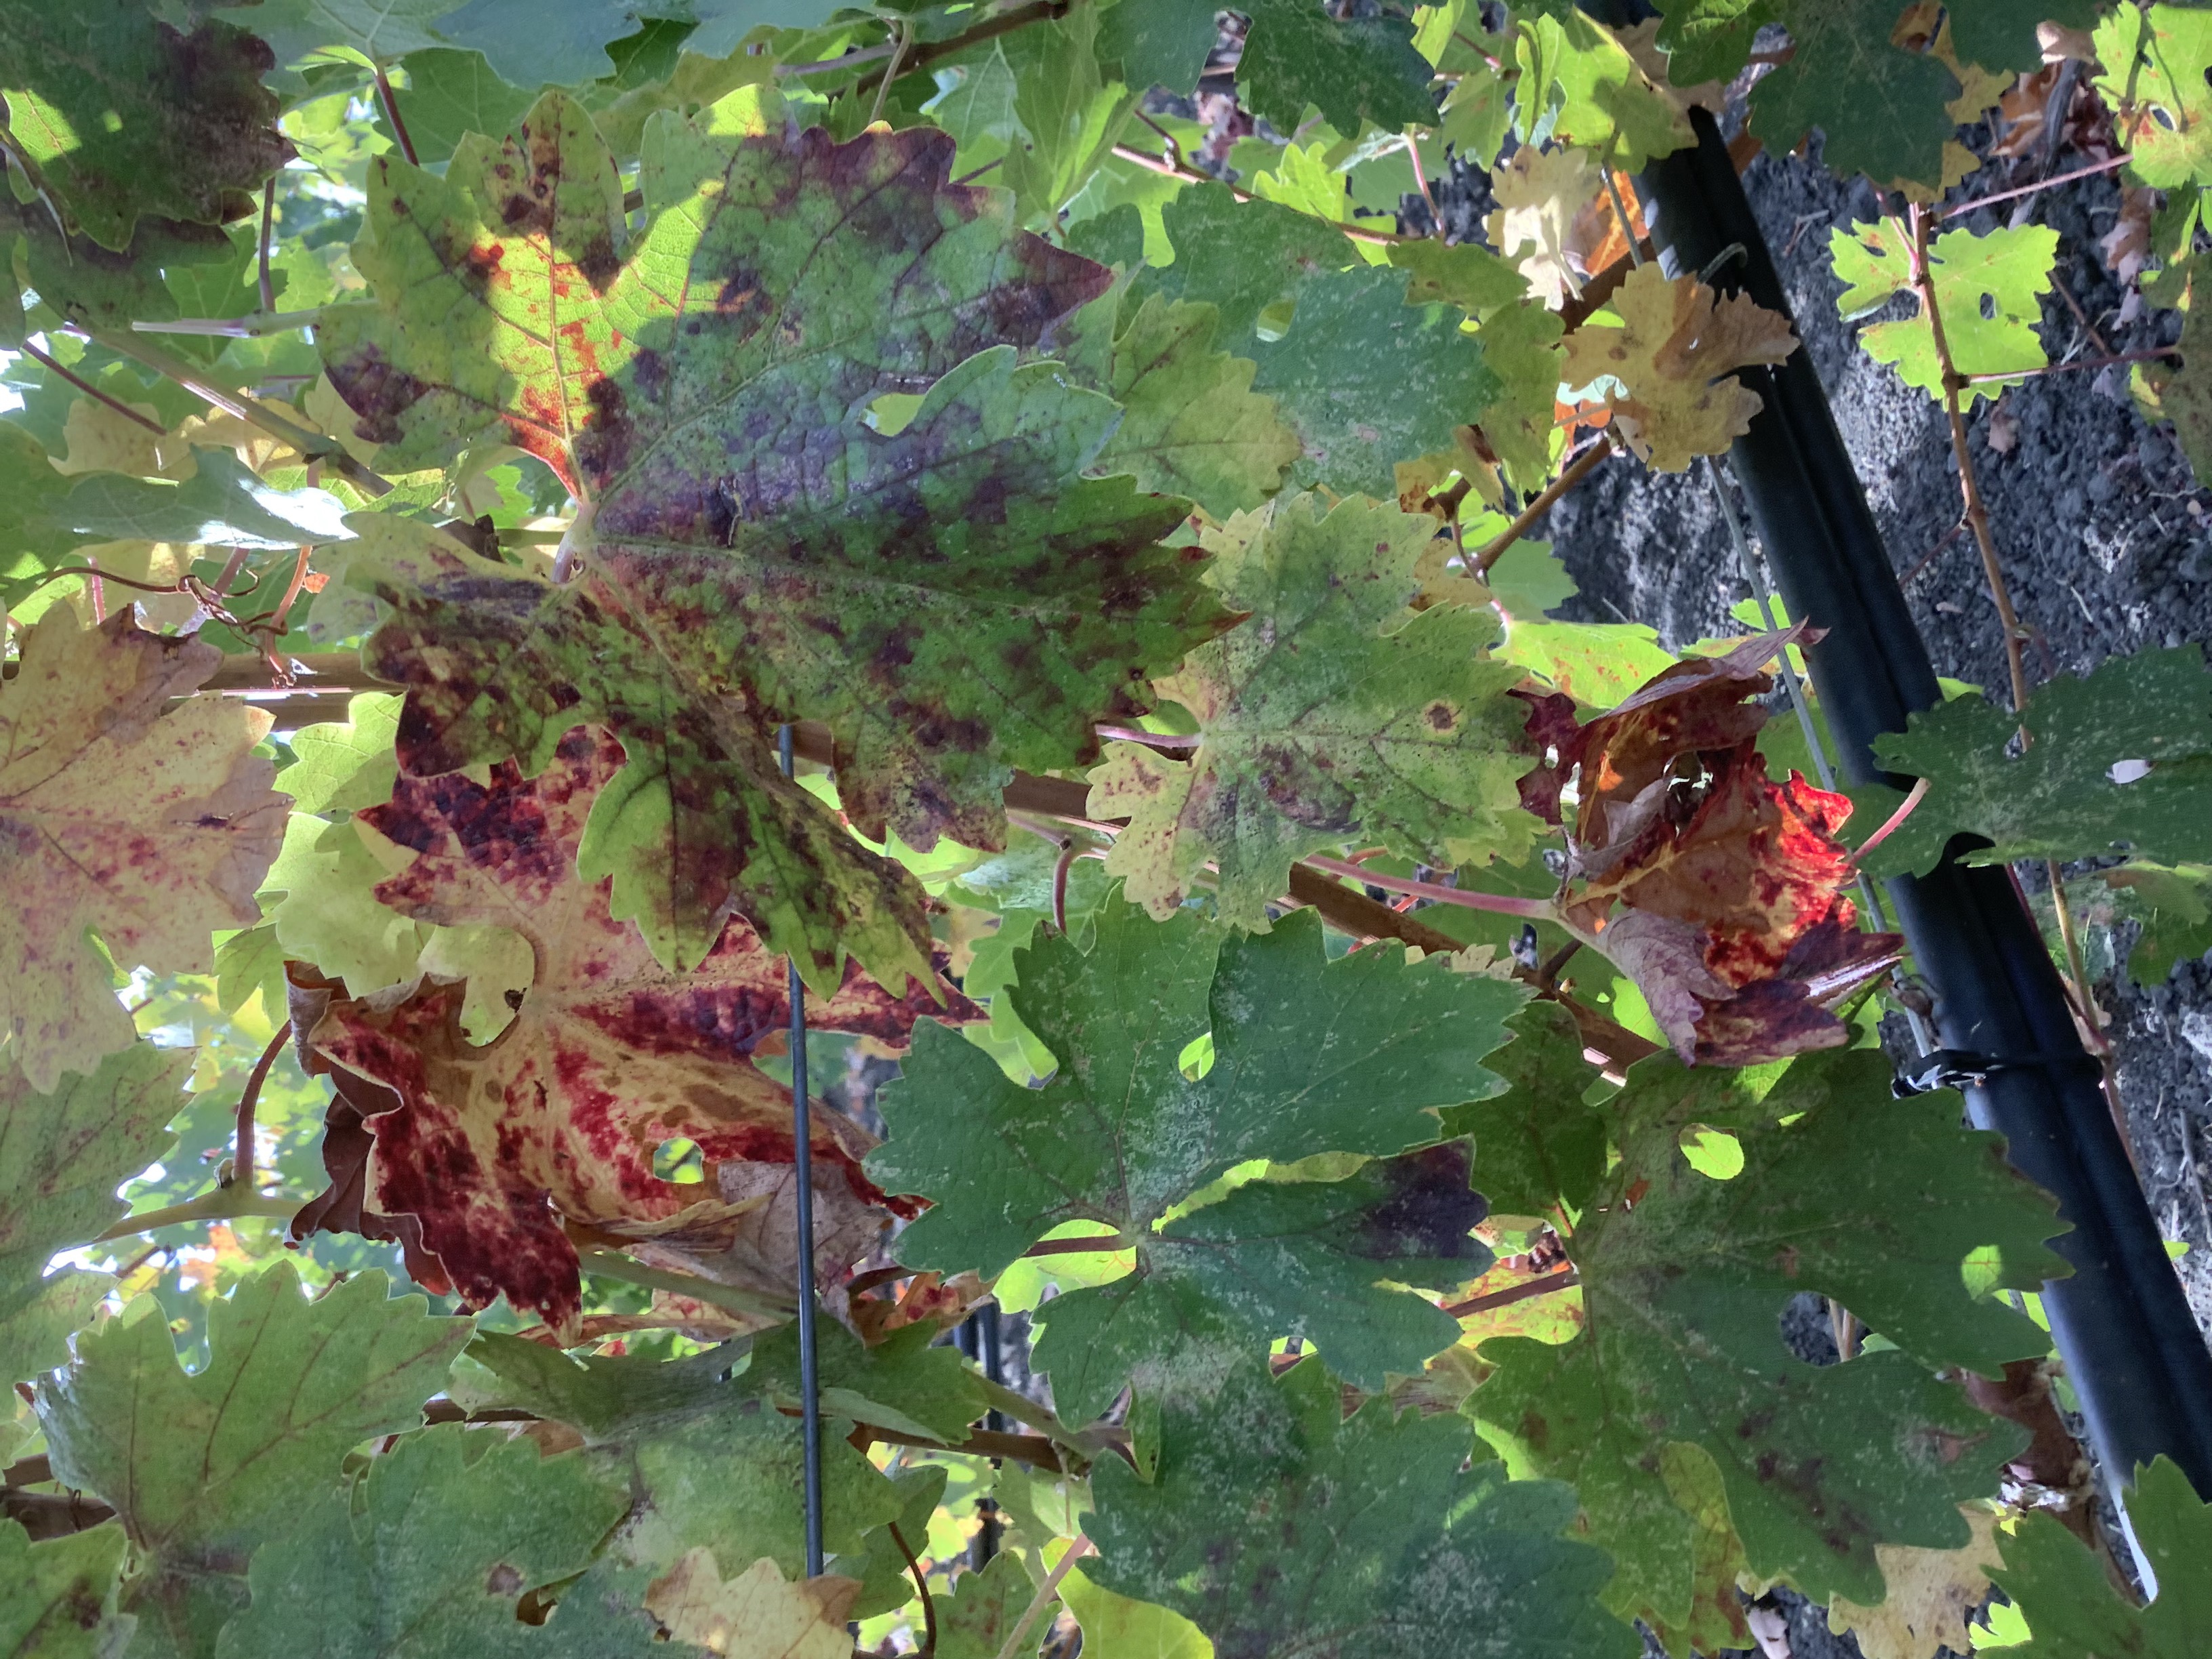
Label: Red Blotch